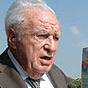
Age: 84